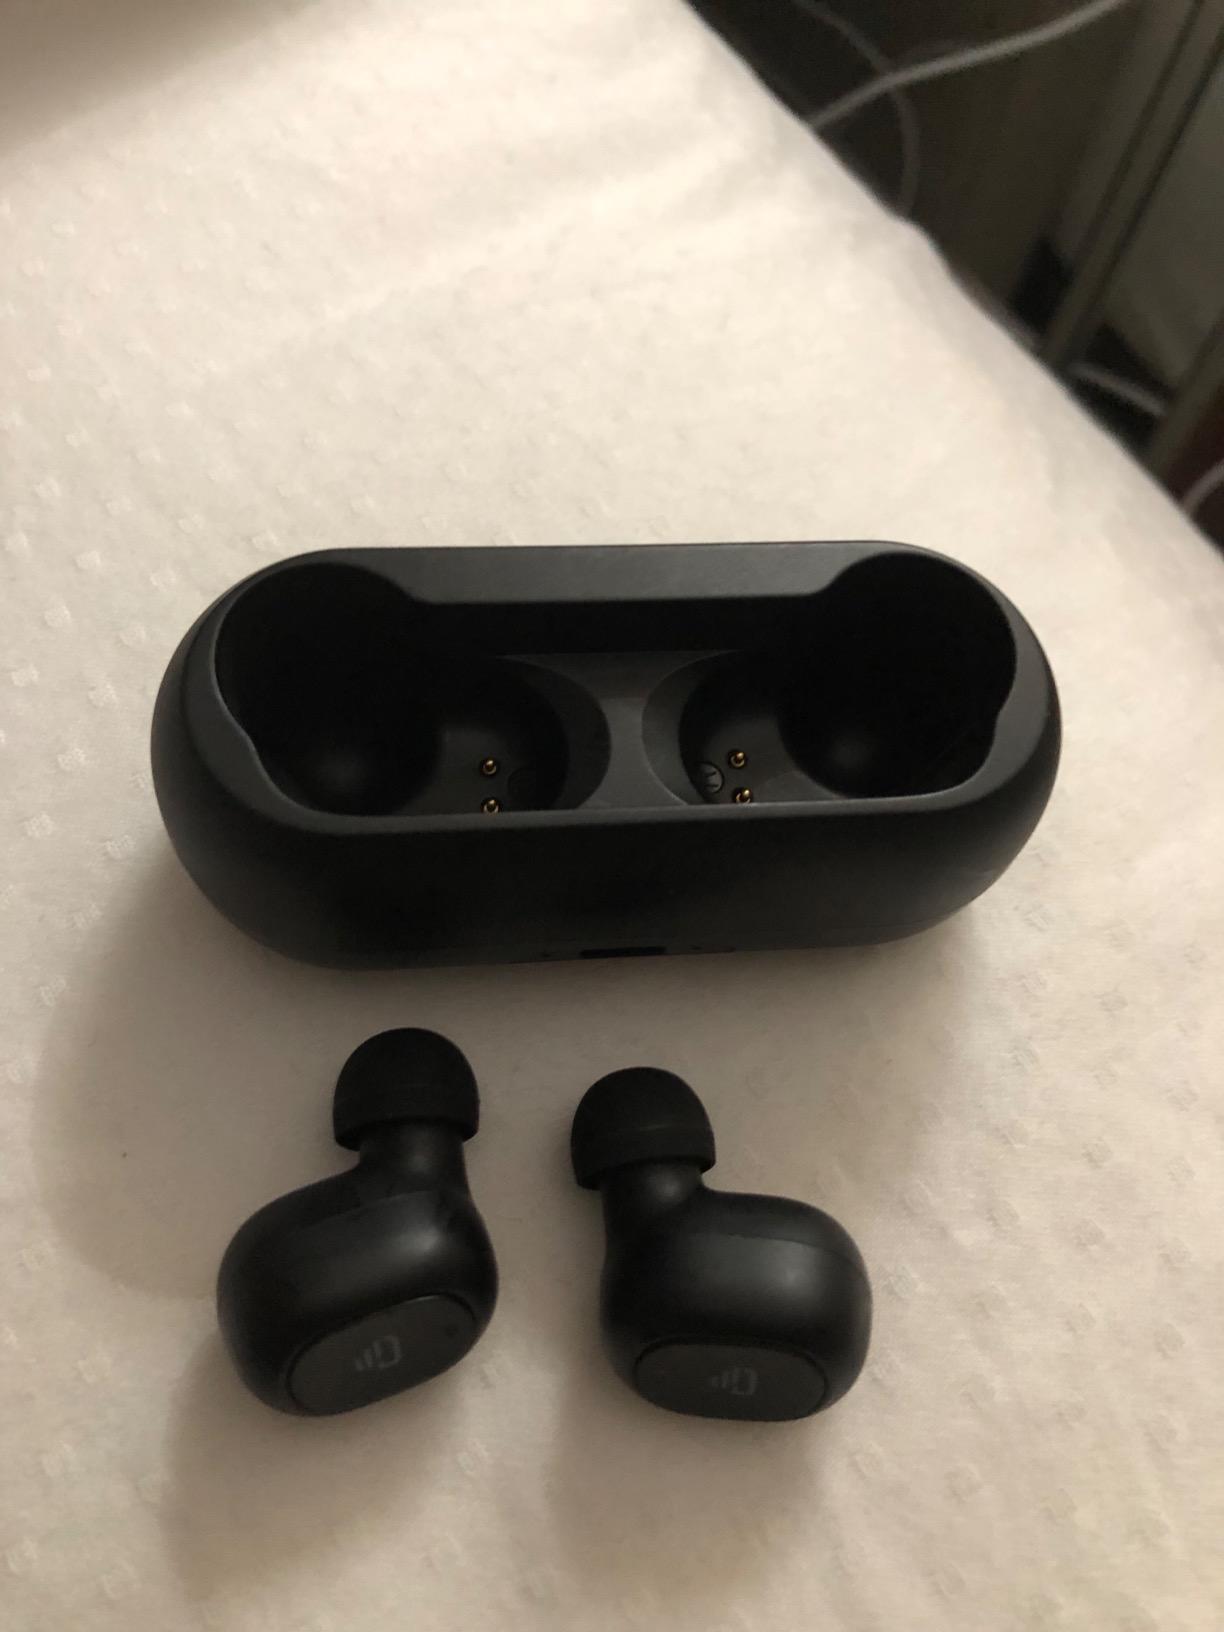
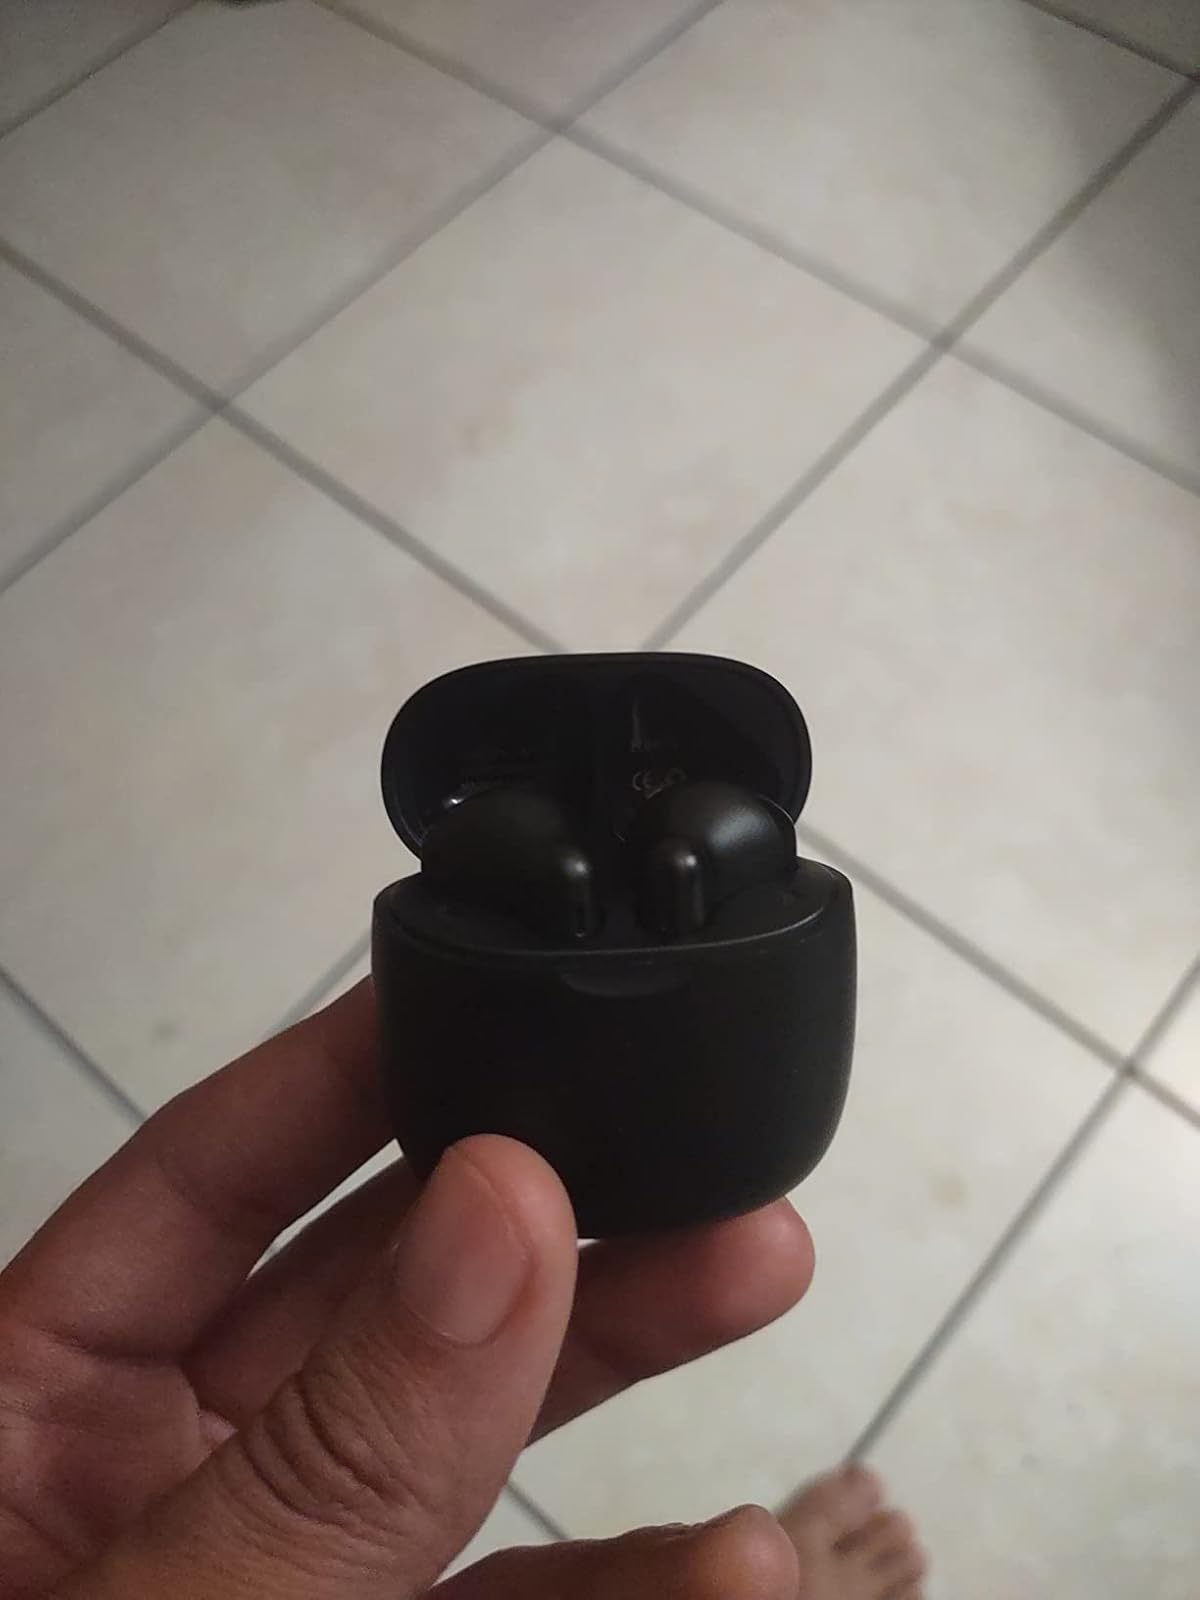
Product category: earbuds
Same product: no